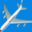
Label: airplane